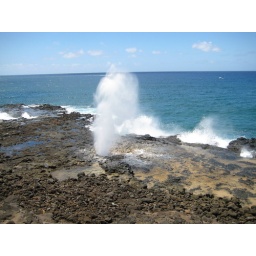
Incoming waves force water out of a hole in the rock and into the air.